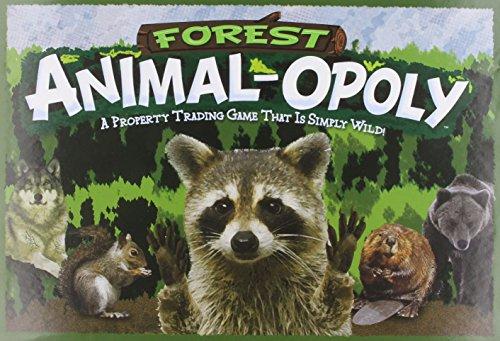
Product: Forest Animal-opoly
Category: Toys & Games | Games & Accessories | Board Games
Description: Includes sculpted tokens.
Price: $19.19
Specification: ProductDimensions:15.4x10.6x2.1inches|ItemWeight:2.5pounds|ShippingWeight:2.35pounds(Viewshippingratesandpolicies)|ASIN:B000OAA79K|Itemmodelnumber:5514849|Manufacturerrecommendedage:8-15years